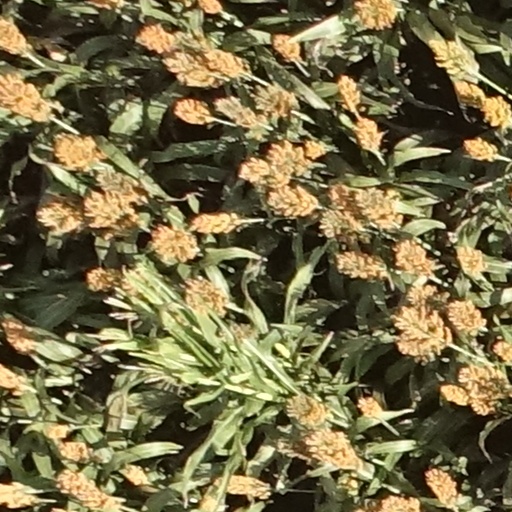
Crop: sorghum